List of lakes of the Northern Mariana Islands

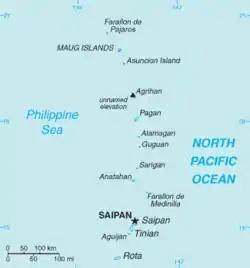
An enlargeable map of the Commonwealth of the Northern Mariana Islands

The Northern Mariana Islands the Commonwealth of the Northern Mariana Islands. CNMI is an insular area and commonwealth of the United States consisting of 14 islands in the northwestern Pacific Ocean.